Swallow Street

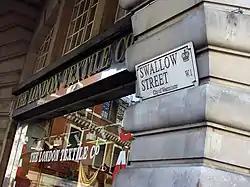
Swallow Street's junction with Piccadilly

Swallow Street is a small street in the West End of London, running north from Piccadilly. It is about long.